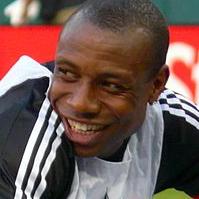
Age: 32